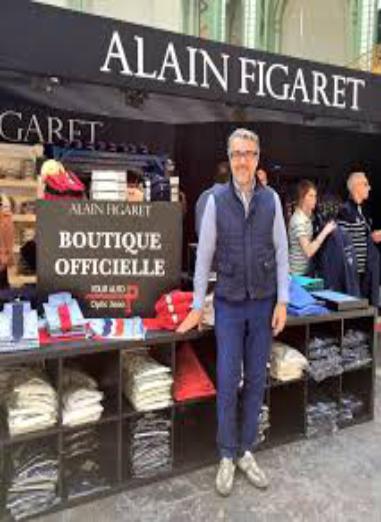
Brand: Alain Figaret
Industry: Clothes